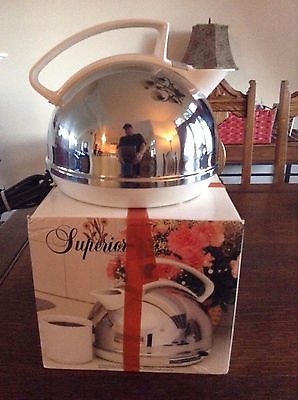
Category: kettle